2022 UK Championship

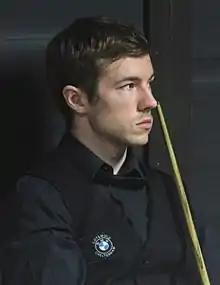

The semi-finals were played on 19 November. Two top-16 seeds (Allen and Lisowski) and two qualifiers (Ding and Ford) reached this stage, with world number nine Allen the highest-ranked player among the semi-finalists. Ding won the first frame against Ford after he snookered his opponent behind the yellow with two reds remaining and then cleared the table. Ding won frame two with a 55 break, and took advantage of positional errors and missed pots by Ford to win the third. An 84 break gave Ding a 4–0 lead at the mid-session interval. When play resumed, Ford was on a 46 break before missing the pink; Ding responded to make a 62 clearance and lead 5–0. However, Ford came back with breaks of 77, 64, and 64 to win the next three frames and trail 3–5. Ford attempted a maximum break in the ninth frame, potting eight reds and eight blacks, but missed the ninth red, giving Ding the opportunity to make a 37 break. Ford then played a poor safety shot that left one of the two remaining reds over the middle pocket, allowing Ding to wrap up a 6–3 victory.